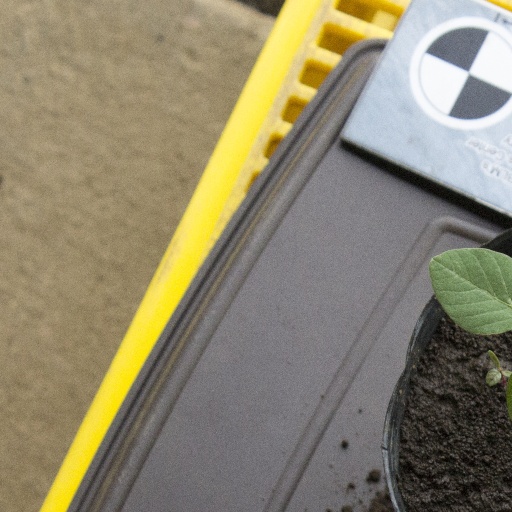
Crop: soybean